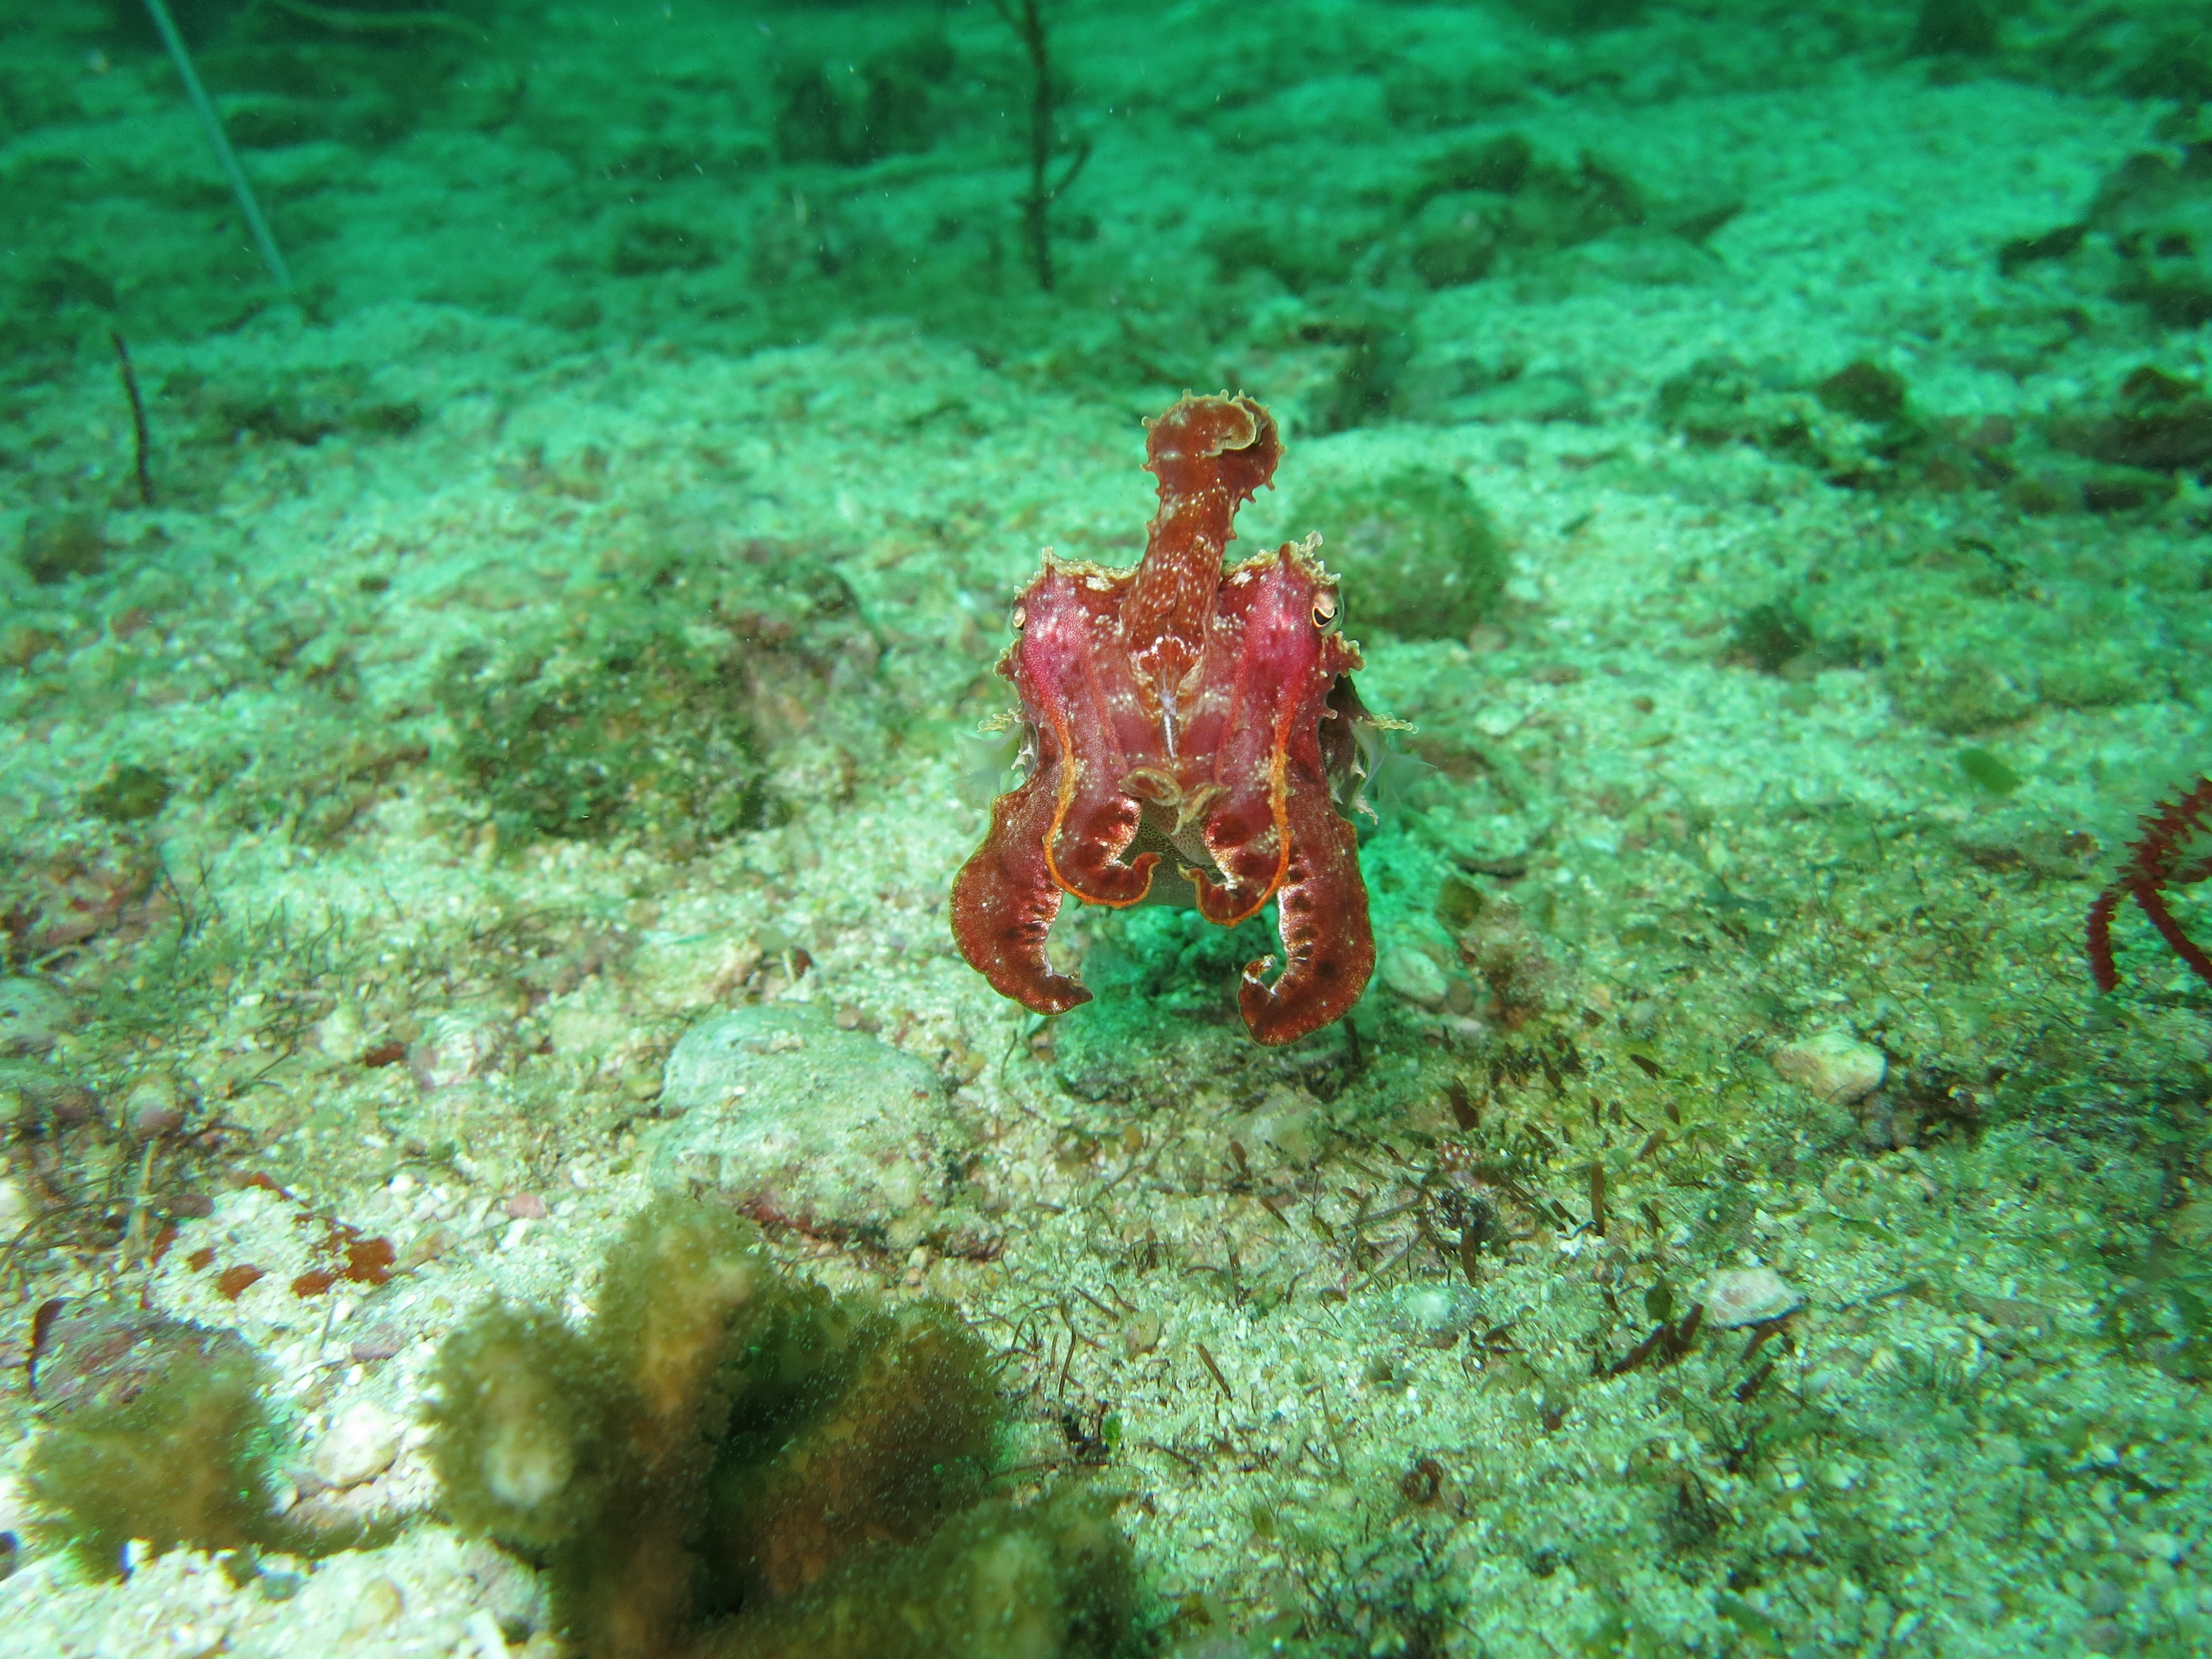
sea, nature, ocean, animal, diving, wildlife, underwater, environment, tropical, critter, biology, fish, coral, coral reef, invertebrate, reef, sepia, marine, angry, habitat, philippines, scuba, cuttlefish, cephalopod, defensive, natural environment, marine biology, malapascua